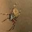
Label: spider